Otosclerosis

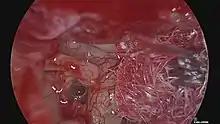
Endoscopic Stapedotomy

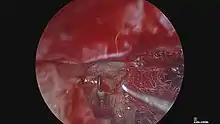
Endocopic view of the ear with the piston inserted into the stapedotomy

There are various methods to treat otosclerosis. However the method of choice is a procedure known as stapedectomy. Early attempts at hearing restoration via the simple freeing of the stapes from its sclerotic attachments to the oval window were met with temporary improvement in hearing, but the conductive hearing loss would almost always recur. A stapedectomy consists of removing a portion of the sclerotic stapes footplate and replacing it with a middle ear implant that is secured to the incus. This procedure restores continuity of ossicular movement and allows transmission of sound waves from the eardrum to the inner ear. A modern variant of this surgery called a stapedotomy, is performed by drilling a small hole in the stapes footplate with a micro-drill or a laser, and the insertion of a piston-like prothesis. The success rate of either surgery depends greatly on the skill and the familiarity with the procedure of the surgeon. However, comparisons have shown stapedotomy to yield results at least as good as stapedectomy, with fewer complications, and thus stapedotomy is preferred in normal circumstances. Recently, Endoscopic stapedotomy has been gaining popularity since its first description by Professor Tarabichi in 1999. The endoscope provides much better view of the stapes footplate without removal of bone to access that structure.